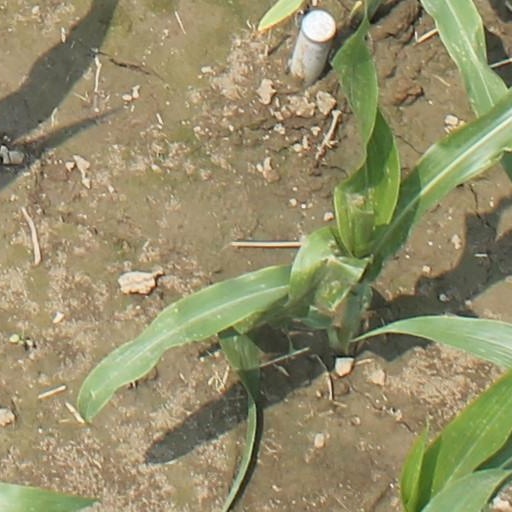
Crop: maize; corn